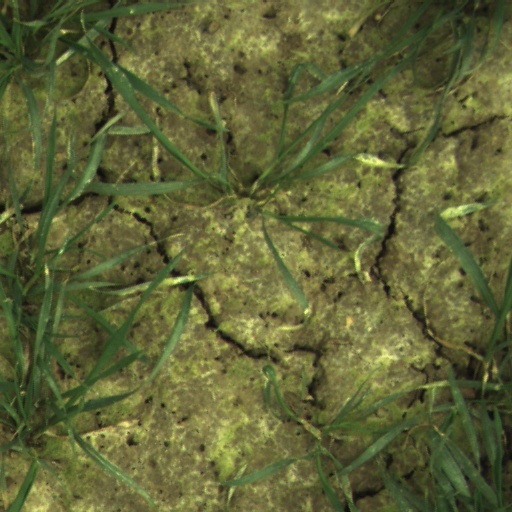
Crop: wheat